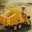
Label: truck